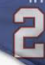
Number: 2